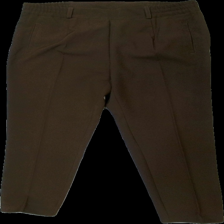
View: front
Type: Trousers
Category: Ladies
Brand: Not in the list
Colors: Brown
Material: 100% polyester
Cut: Regular
Size: 44
Season: All
Price range: <50
Recommended usage: Reuse